Husqvarna Group

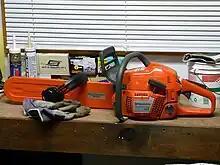
A Husqvarna 350 chainsaw

Over the years, Husqvarna has manufactured products for retailers, including Sears. Most of these products have a model number that begins with "917".